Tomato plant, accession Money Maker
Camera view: bottom (45 deg); turntable rotation: 30 degrees
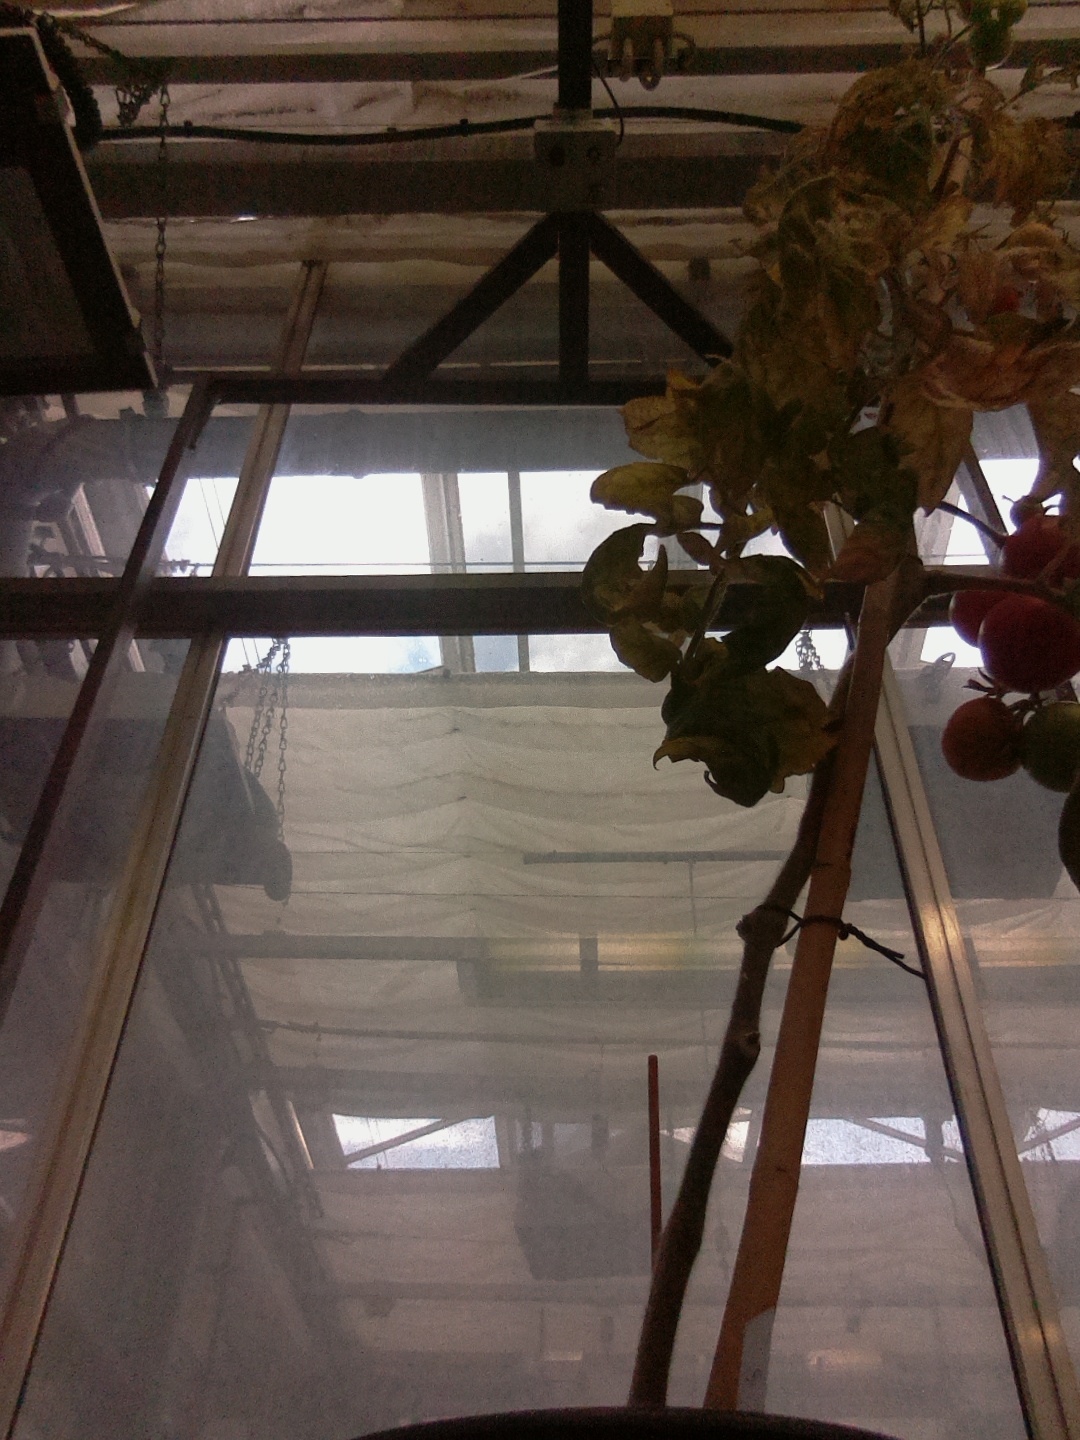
BBCH growth stage 88: 80%-90% of fruits show typical fully ripe color